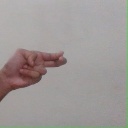
अक्षर: ह